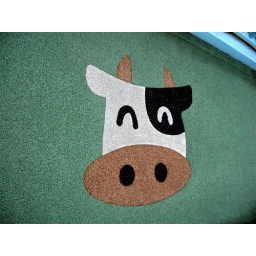
Cute animals on the floor of a bridge in Tokyo